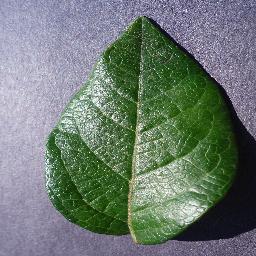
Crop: blueberry
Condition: healthy